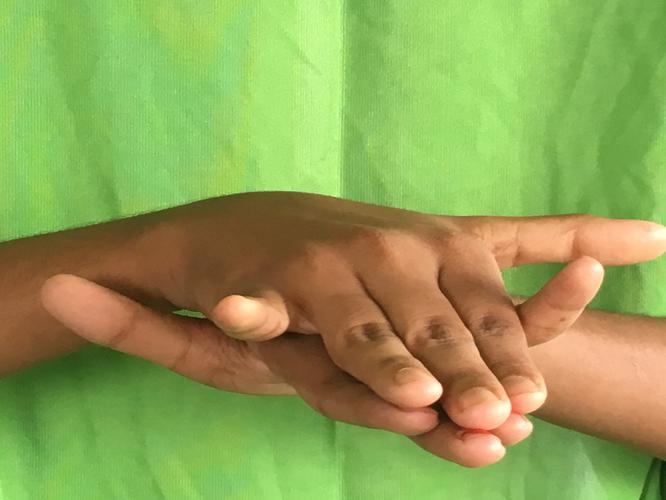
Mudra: Varaha
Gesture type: double_hand